Battle of Yamazaki

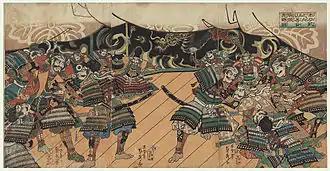
"War Council Before the Battle of Yamazaki" by Sadahide (1807-1873)

When Nobunaga died, Hideyoshi was busy fighting the Mōri clan in the Siege of Takamatsu. After betraying and defeating Nobunaga at Honnō-ji, Mitsuhide sent a letter to the Mōri. The letter contained a request for an alliance to crush Hideyoshi, but the letter's messenger was intercepted by Hideyoshi's forces and the plot was revealed.